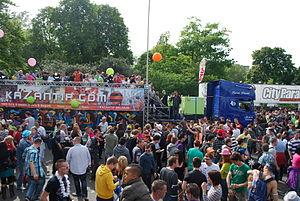
Vue de l'avenue Rogier à Liège, aux premières heures de la ""City Parade Liège 2012""."
La City Parade est un grand rassemblement de musique électronique organisé chaque année, au printemps, dans une ville de Belgique. En quelques années d'existence, la City Parade est devenue le plus gros événement de Belgique, rassemblant entre 150 000 et 300 000 personnes chaque année.